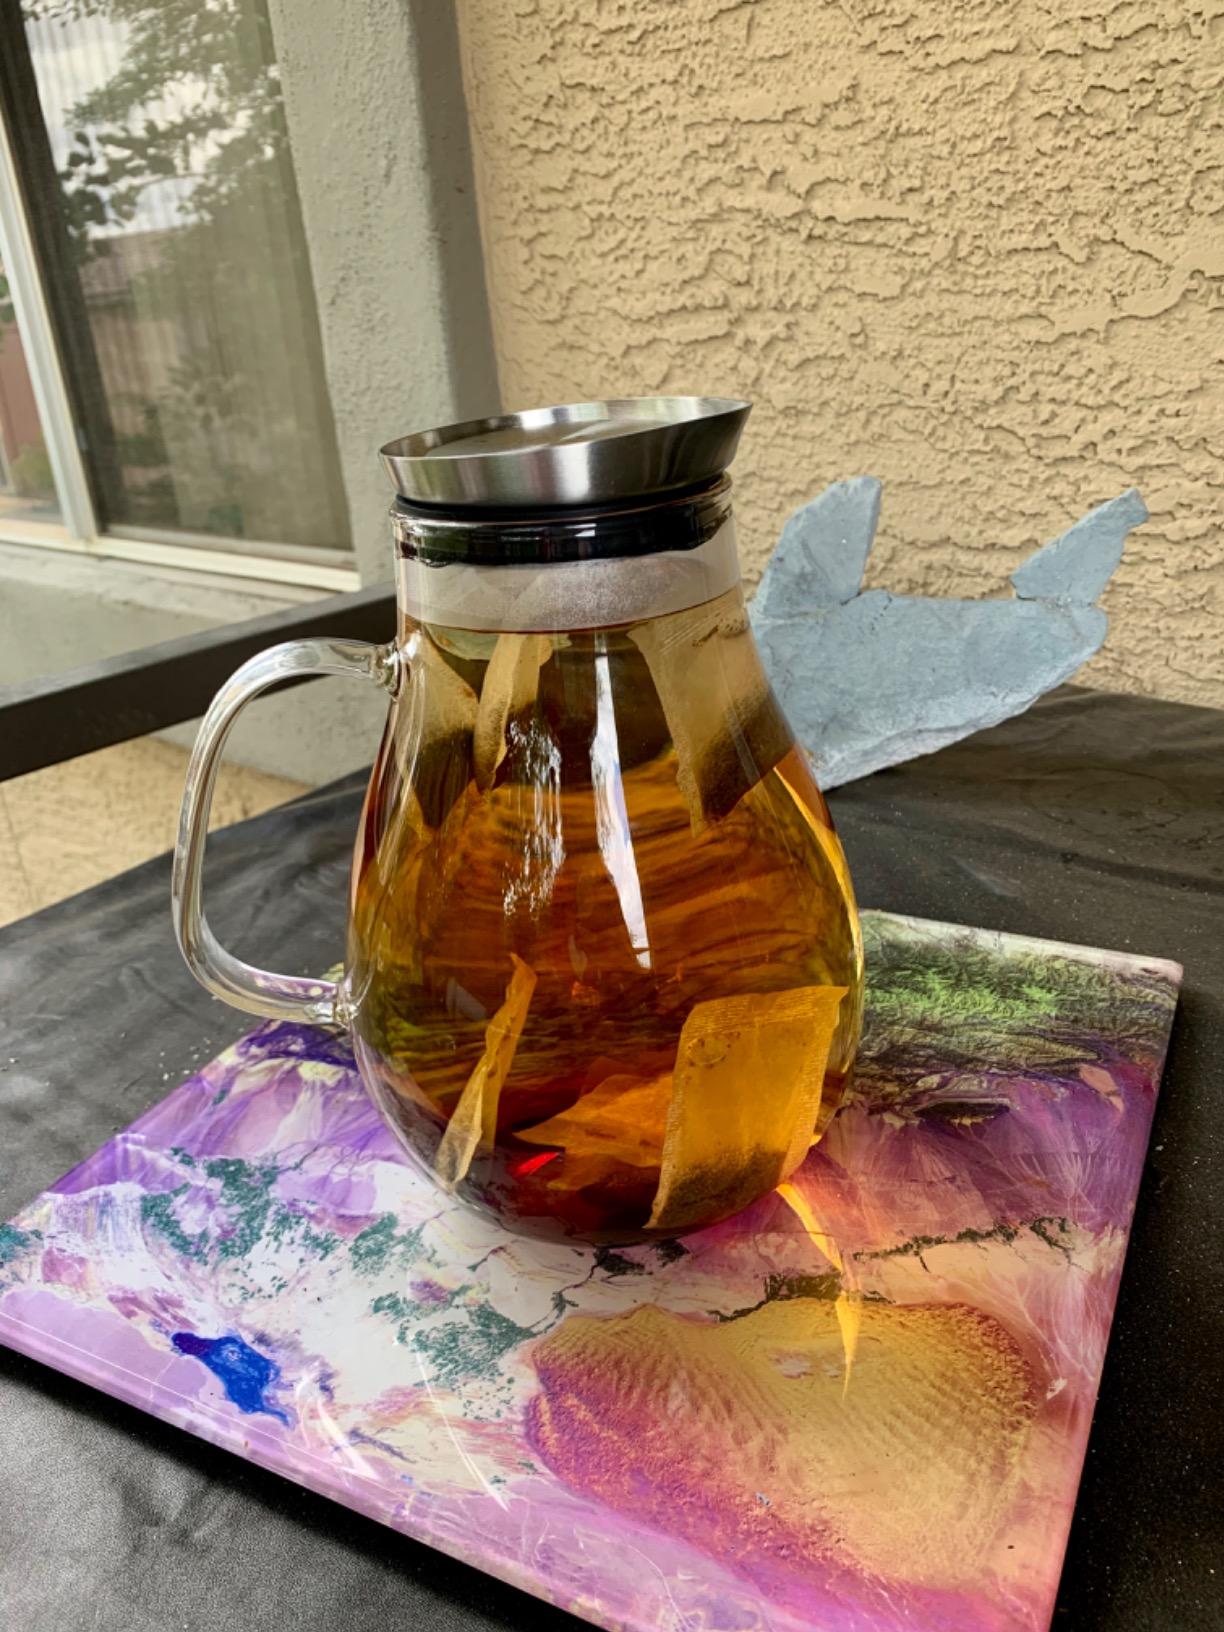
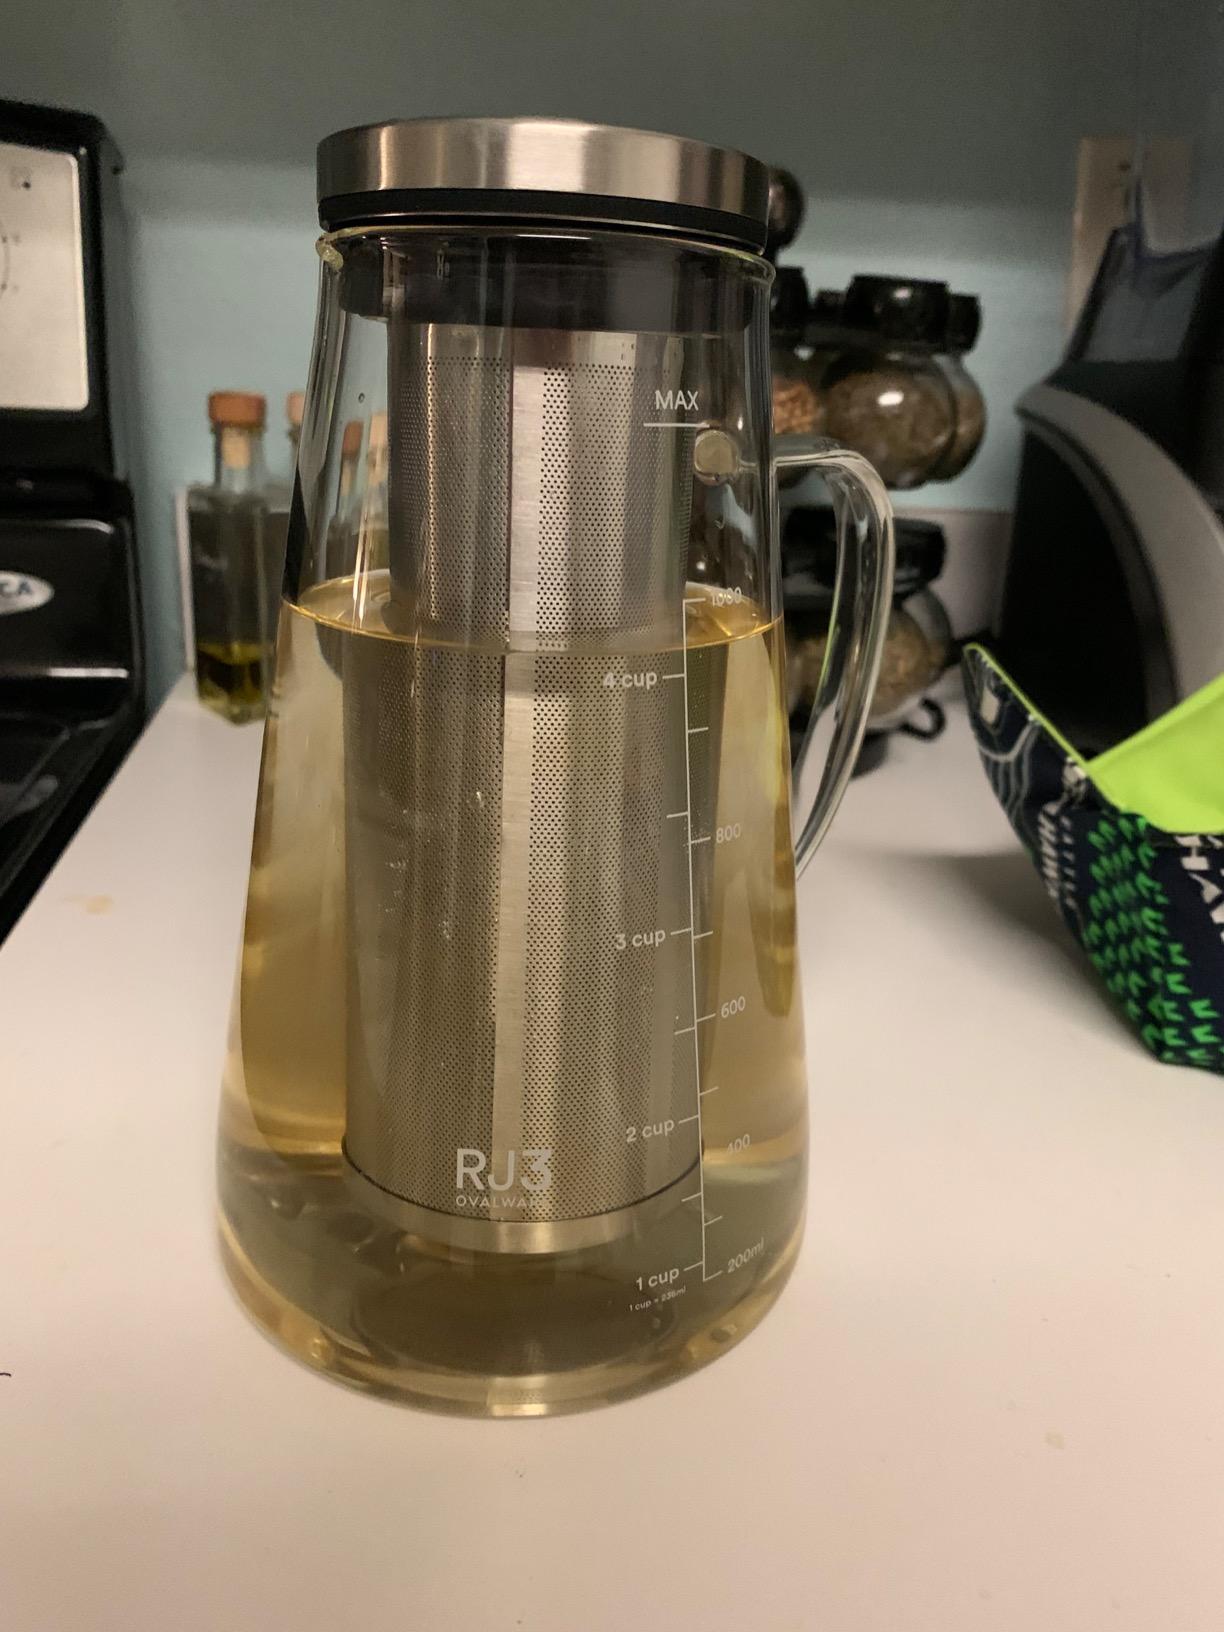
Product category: items_tea
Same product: no